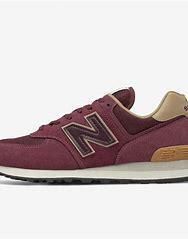
Brand: New
Model: Balance New Balance 574 Marathon